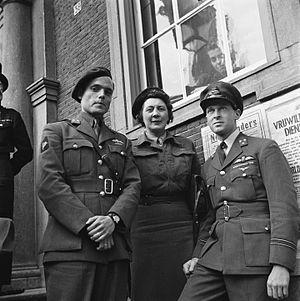
Siebren Erik Hazelhoff Roelfzema RMWO, DFC est un écrivain néerlandais devenu combattant de la résistance et pilote de la Royal Air Force pendant la Seconde Guerre mondiale. Vers la fin de la guerre, il a été adjudant de la reine Wilhelmine. Il a été fait chevalier de 4e classe de l'ordre militaire William. Il a gagné en célébrité auprès du grand public avec son livre Soldaat van Oranje, qui décrit son expérience pendant la Seconde Guerre mondiale, et qui a inspiré un film et une comédie musicale.